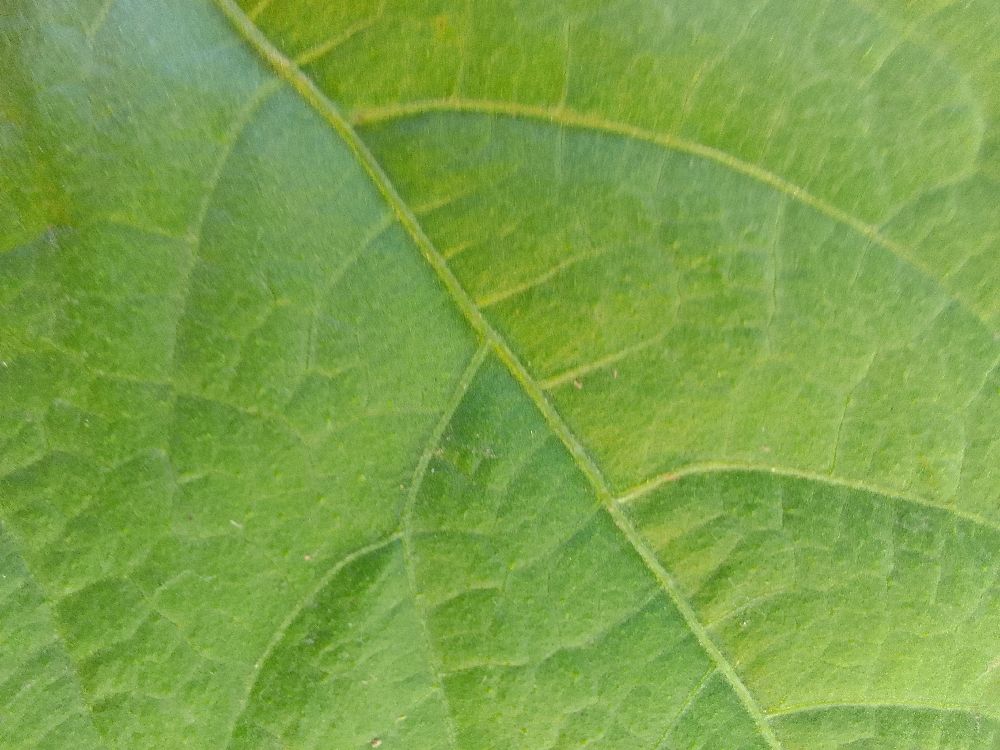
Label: healthy